Karamanli dynasty

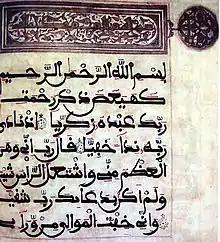
Page of a Quran transcribed in mabsūt Maghrebi script in Libya at the end of the Karamanli period.This page is preserved at the .

By 1819, the various treaties of the Napoleonic Wars had forced the Barbary states to give up piracy almost entirely, and Tripolitania's economy began to crumble. Yusuf attempted to compensate for lost revenue by encouraging the trans-Saharan slave trade, but with abolitionist sentiment on the rise in Europe and to a lesser degree the United States, this failed to salvage Tripolitania's economy. As Yusuf weakened, factions sprung up around his three sons; though Yusuf abdicated in 1832 in favor of his son Ali II, civil war soon resulted. Ottoman Sultan Mahmud II sent in troops ostensibly to restore order, but instead deposed and exiled Ali II, marking the end of both the Karamanli dynasty and an independent Tripolitania. A descendant family with the same name still exists in modern Tripoli-Libya.